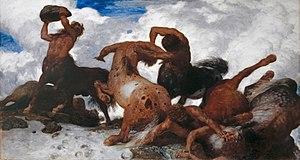
Fantasia est le troisième long-métrage d'animation des studios Disney, sorti à la fin de l'année 1940. Scénarisé par Joe Grantand et Dick Huemer, et réalisé par Ben Sharpsteen, il est composé comme une série de sept séquences illustrant huit morceaux de musique classique célèbres joués pour la plupart par l'orchestre de Philadelphie sous la direction de Leopold Stokowski.
La thérianthropie ou zooanthropie est la transformation d'un être humain en animal, de façon complète ou partielle, aussi bien que la transformation inverse dans le cadre mythologique et spirituel concerné. Ce thème très ancien plonge ses racines dans le chamanisme et apparaît sur d'anciens dessins dans des grottes préhistoriques, comme la grotte des Trois-Frères en Ariège, il s'exprime aussi à travers de nombreuses légendes, comme celles du nahualisme ou de la lycanthropie. En ce qui concerne l'étude culturelle, mythologique et anthropologique, la thérianthropie décrit un personnage qui partage des traits humains avec des capacités ou des traits empruntés à d'autres animaux. L'exemple le mieux connu est celui du lycanthrope, un hybride mi-homme mi-loup, mais il n'est pas le seul car la quasi-totalité des dieux égyptiens, possédant des têtes animales ou possédant la capacité de se changer en de tels animaux, sont aussi des thérianthropes.
Dans la mythologie grecque, Asbolos, est un centaure devin qui lisait les augures dans le vol des oiseaux. Lorsqu'Héraclès vint visiter le centaure Pholos, ce dernier ouvrit pour lui un pot de vin qui appartenait à tous les Centaures. Asbolos vit Pholos le faire et réunit les autres centaures. Une bataille s'ensuivit au cours de laquelle Asbolos fut tué des mains d'Héraclès, tandis que Chiron et Pholos furent empoisonnés par les flèches trempées dans le sang de l'Hydre de Lerne.